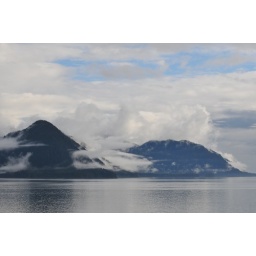
Neat clouds over mountains